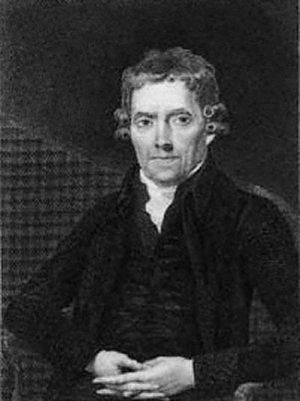
Joseph Johnson
Joseph Johnson (gravering af William Sharp efter et maleri af Moses Haughton)[1]
Joseph Johnson var i 1800-tallets London en indflydelserig boghandler. Hans publikation dækkede en bred vifte af genrer og forskellige holdninger til vigtige emner. Johnson er bedst kendt for at have udgivet tekster af radikale tænkere som Mary Wollstonecraft, William Godwin, og Joel Barlow samt tekster fra personer der stod udenfor den Anglikanske kirke som for eksempel Joseph Priestley, Anna Laetitia Barbauld og Gilbert Wakefield.